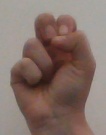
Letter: gaaf